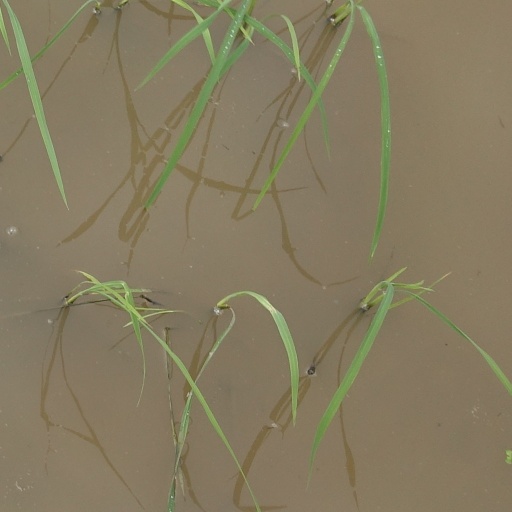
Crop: rice